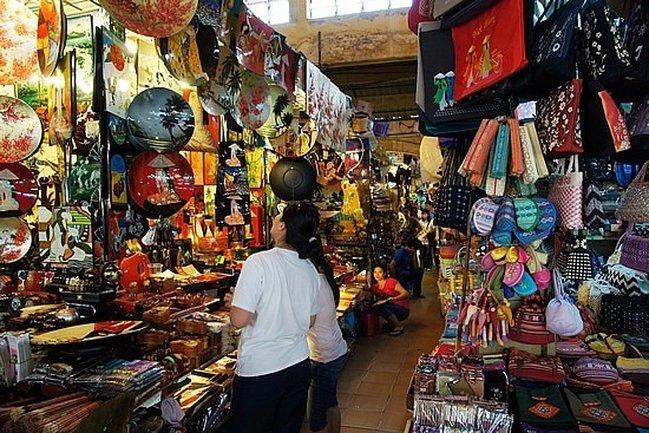
có hai người đang đứng ở quầy hàng trang trí bên trái